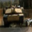
Label: tank